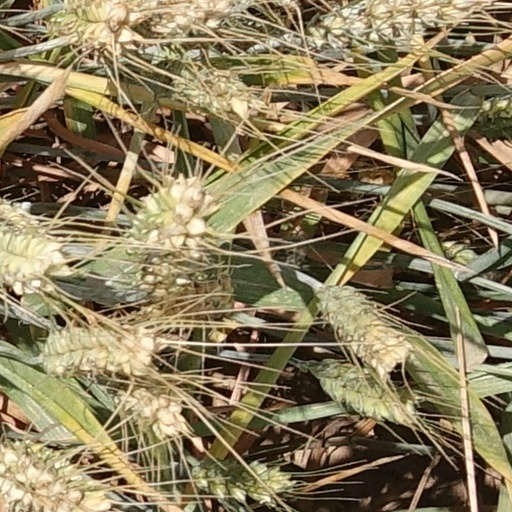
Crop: wheat